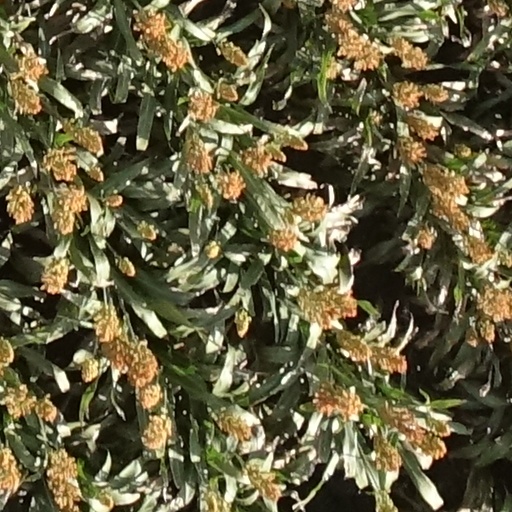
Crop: sorghum